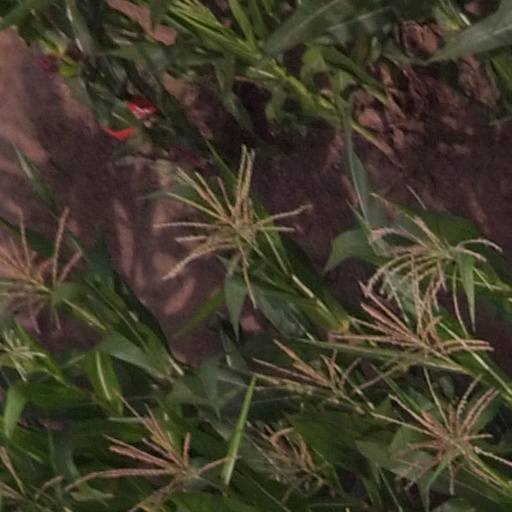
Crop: maize; corn